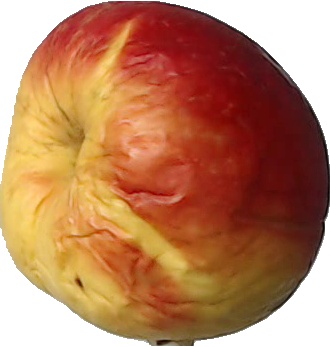
Label: apple_red_yellow_1